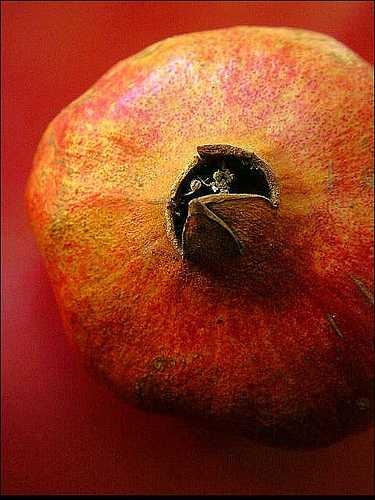
Label: Pomegranate